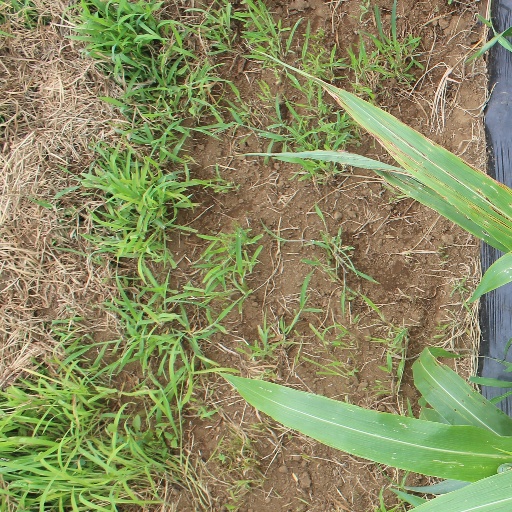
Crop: sorghum